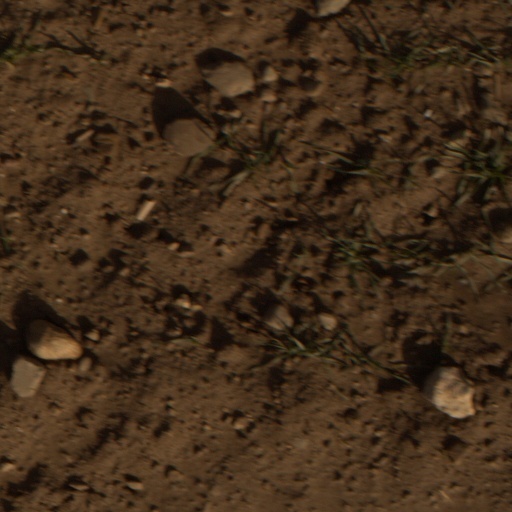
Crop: wheat